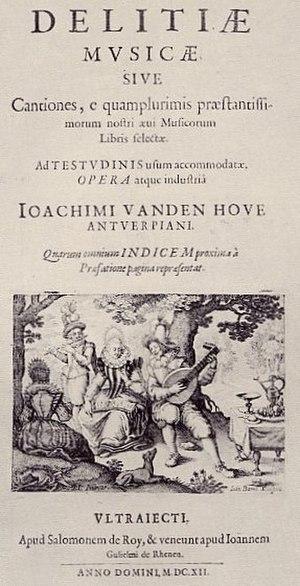
Joachim van den Hove, né vers 1567 à Anvers et mort en 1620 à La Haye, est un compositeur et un luthiste flamand et néerlandais.